John Kennedy of Dingwall

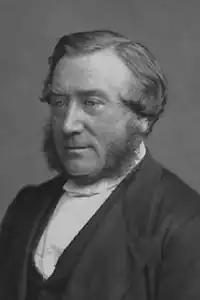
John Kennedy of Dingwall

John W. Kennedy (15 August 1819 – 28 April 1884), usually known as John Kennedy of Dingwall or simply Dr Kennedy at the popular level, was a Scottish minister of the Free Church of Scotland. He was minister of just one church, in Dingwall, for forty years from his ordination in 1844 until his death.